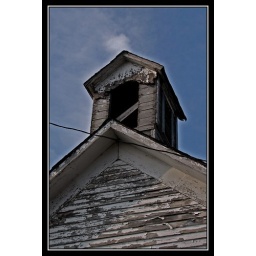
Bell tower in a derelict building along Old Route 66 - west of Springfield, Missouri.